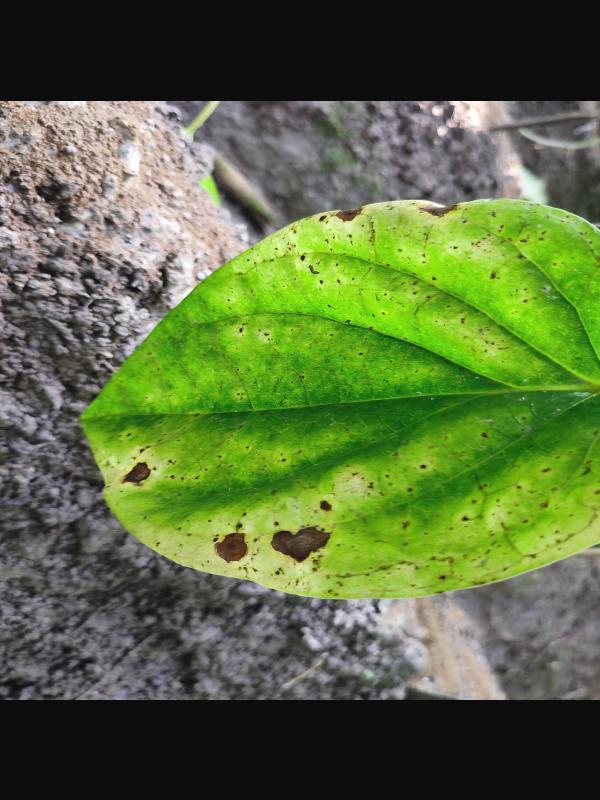
Label: Bacterial_Leaf_Disease